East African campaign (World War II)

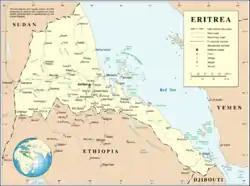

From 1935 to 1940 the (Italian Royal Navy) laid plans for an ocean-going "escape fleet" equipped for service in the tropics. The plans varied from three battleships, an aircraft carrier, twelve cruisers, 36 destroyers and 30 submarines to a more realistic two cruisers, eight destroyers and twelve submarines. Even the lower establishment proved too expensive and in 1940 the Red Sea Flotilla had seven older fleet destroyers, the 5th Destroyer Division with the Leone-class destroyers , and and the 3rd Destroyer Division with the Sauro-class torpedo boats (a class of ships between the size of small, fast motor torpedo boats and destroyers, not found in the Royal Navy) , , and . There were "Orsini" and "Acerbi" two old local defence torpedo boats and a squadron of five first world war (MAS, motor torpedo boats).